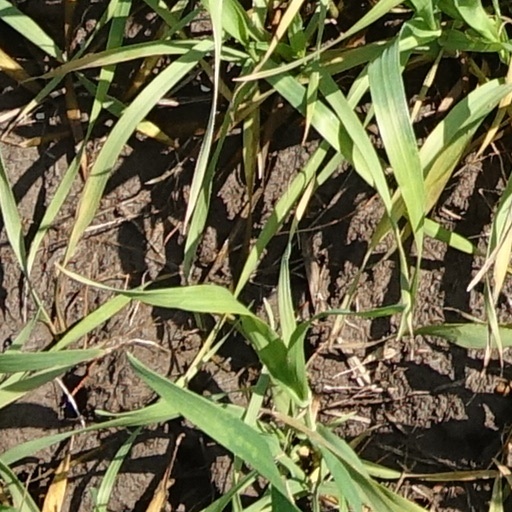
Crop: wheat